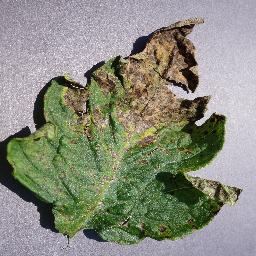
Label: Tomato___Septoria_leaf_spot